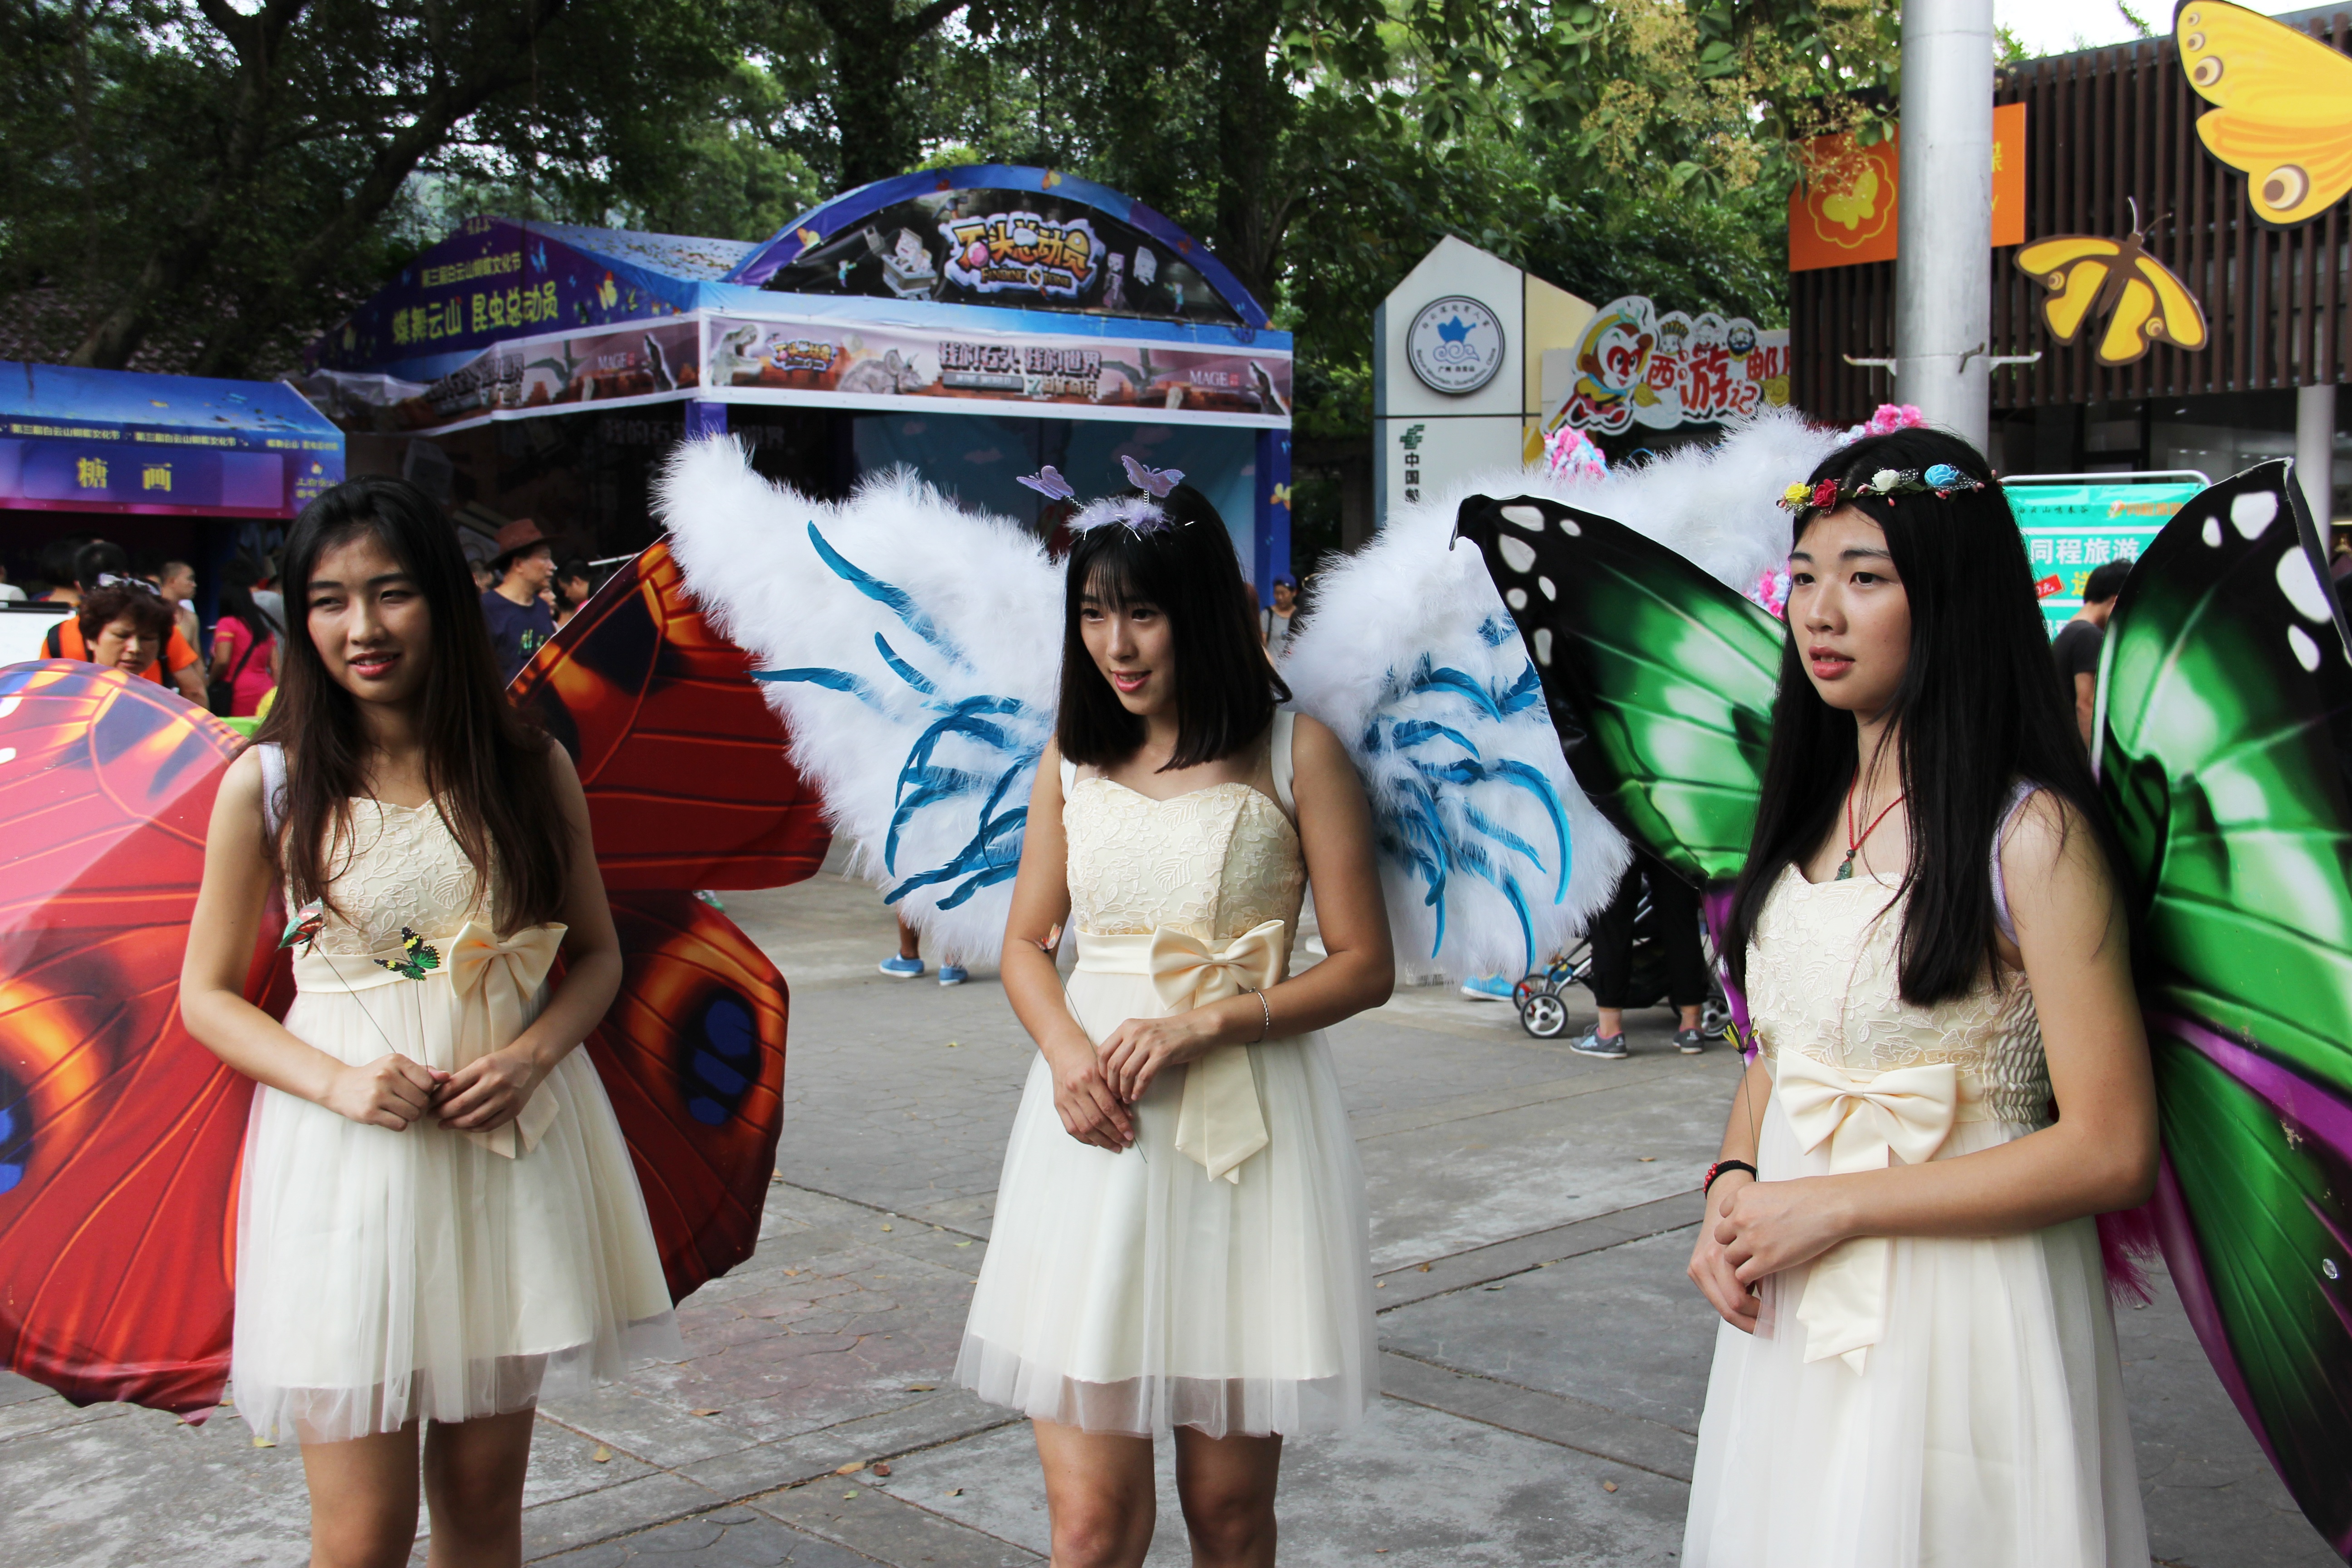
carnival, butterfly, clothing, festival, girls, party, beauty, butterfly fairy, butterfly shape, insect world, exhibition site